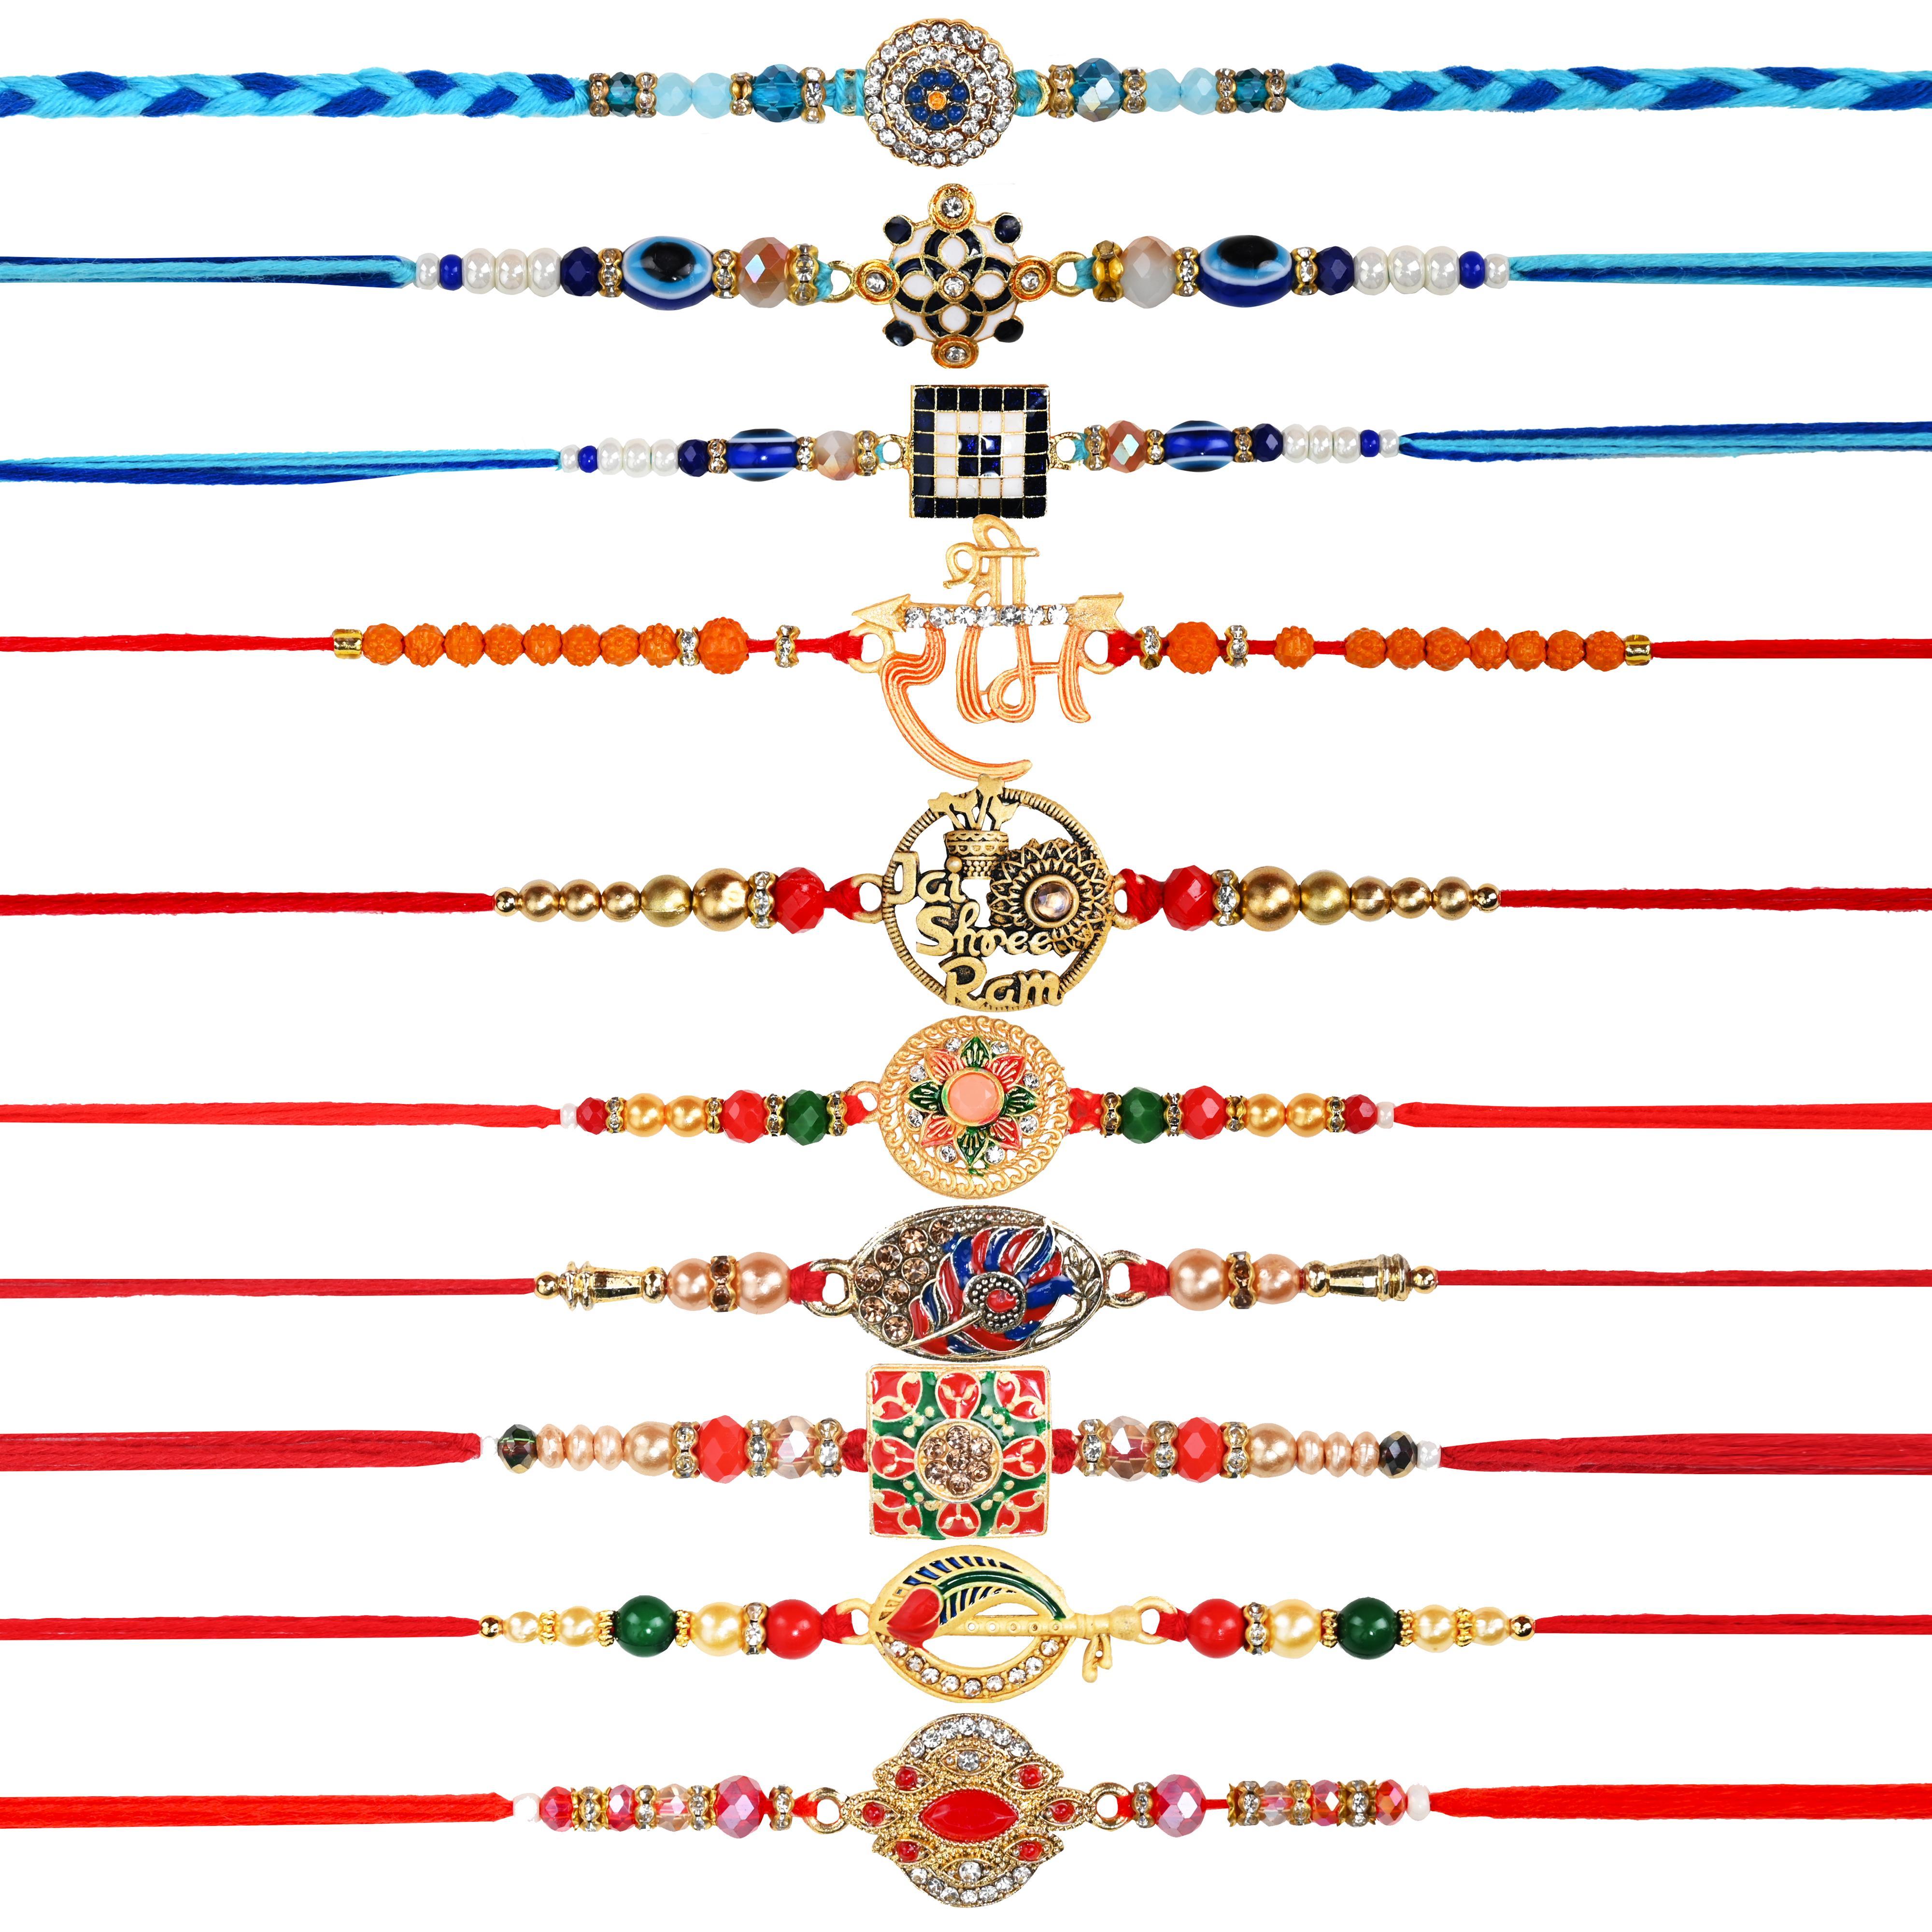
The Stone Aisle Pack of 10 Traditional Rakhis - Elegant Beaded and Rudraksha Rakhi Set for Raksha Bandhan
Type: Rakhis
Brand: The Stone Aisle
Price: Rs. 399
 Celebrate Raksha Bandhan with this exquisite pack of 10 traditional Rakhis. Each Rakhi is beautifully crafted with a combination of beads, Rudraksha, and pearls, offering a perfect blend of traditional charm and modern elegance. These Rakhis are made with high-quality, skin-friendly materials, ensuring they are comfortable to wear and long-lasting.This set includes a variety of designs, from simple bead patterns to intricately detailed Rudraksha Rakhis, making it ideal for all ages and preferences. The vibrant colors and meticulous craftsmanship of these Rakhis make them a beautiful symbol of the sacred bond between brothers and sisters.Each Rakhi in this set is adjustable, ensuring a perfect fit for wrists of all sizes. Whether you're looking to celebrate the festival with your brother or want to gift these to loved ones, this set is the perfect choice to make Raksha Bandhan special and memorable.
Features: Beautifully Crafted: Intricately designed Rakhis featuring a mix of beads, Rudraksha, and pearls.,High-Quality Materials: Made with durable and skin-friendly materials for long-lasting wear.,Traditional & Elegant: A perfect blend of traditional charm and modern elegance.,Perfect for Raksha Bandhan: Ideal for celebrating the bond between brothers and sisters.,Adjustable Size: Easily adjustable to fit wrists of all sizes, ensuring comfort for all.